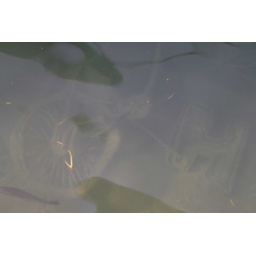
A bicycle in the water right by our table at Raw Bar in Key West.